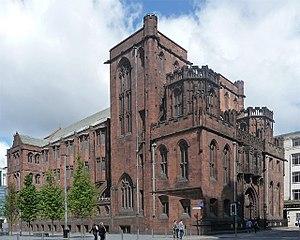
La John Rylands Library, est une bibliothèque publique du Royaume-Uni. Elle est située sur la grande artère de Deansgate, à Manchester.